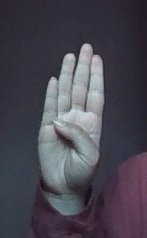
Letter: kaaf